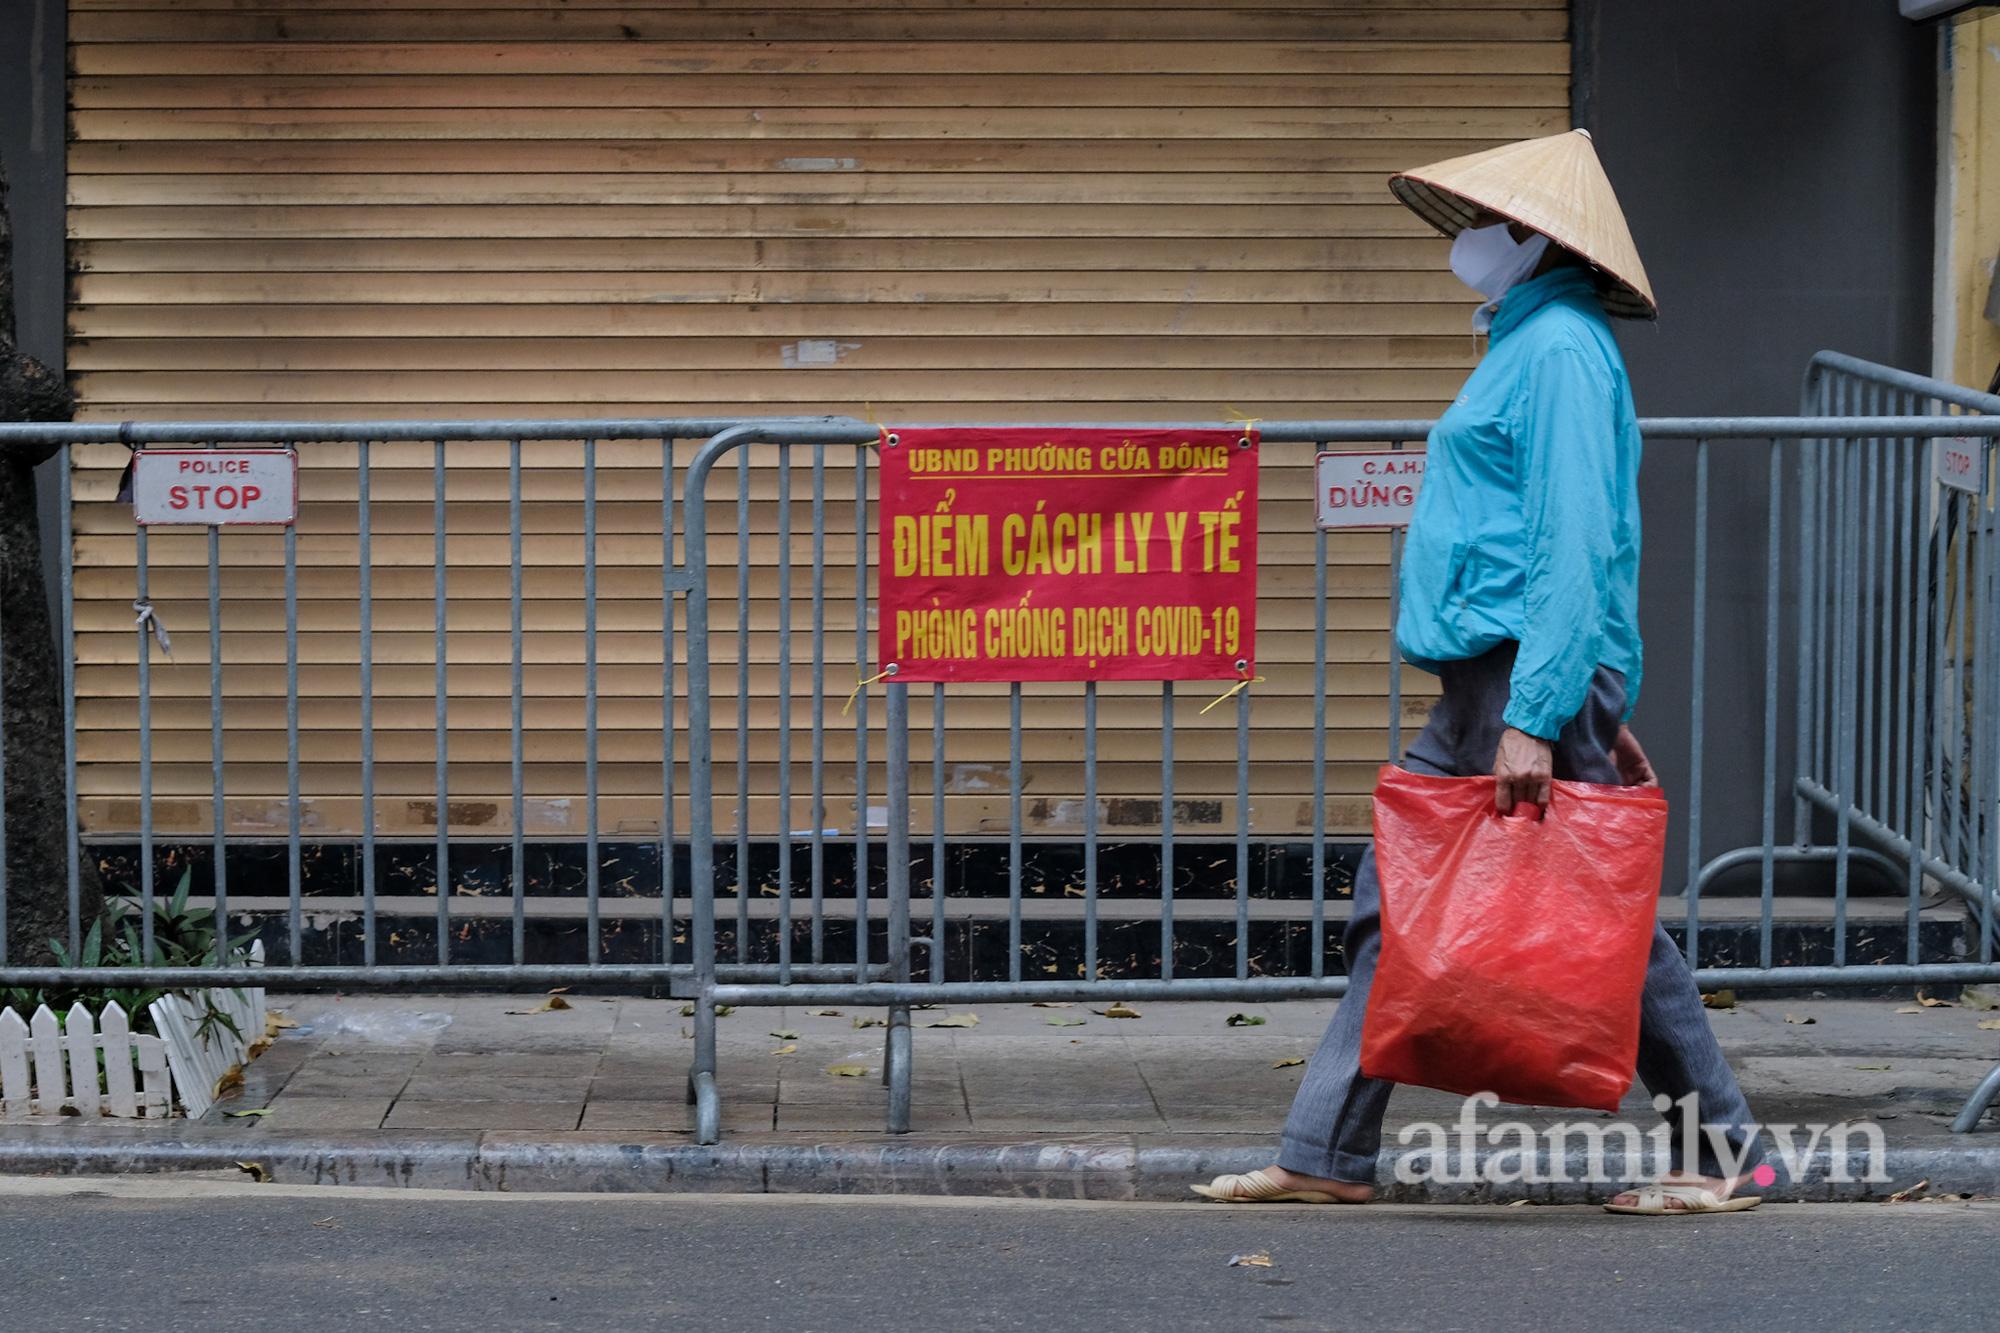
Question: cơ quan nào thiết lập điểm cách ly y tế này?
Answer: ủy ban nhân dân phường cửa đông